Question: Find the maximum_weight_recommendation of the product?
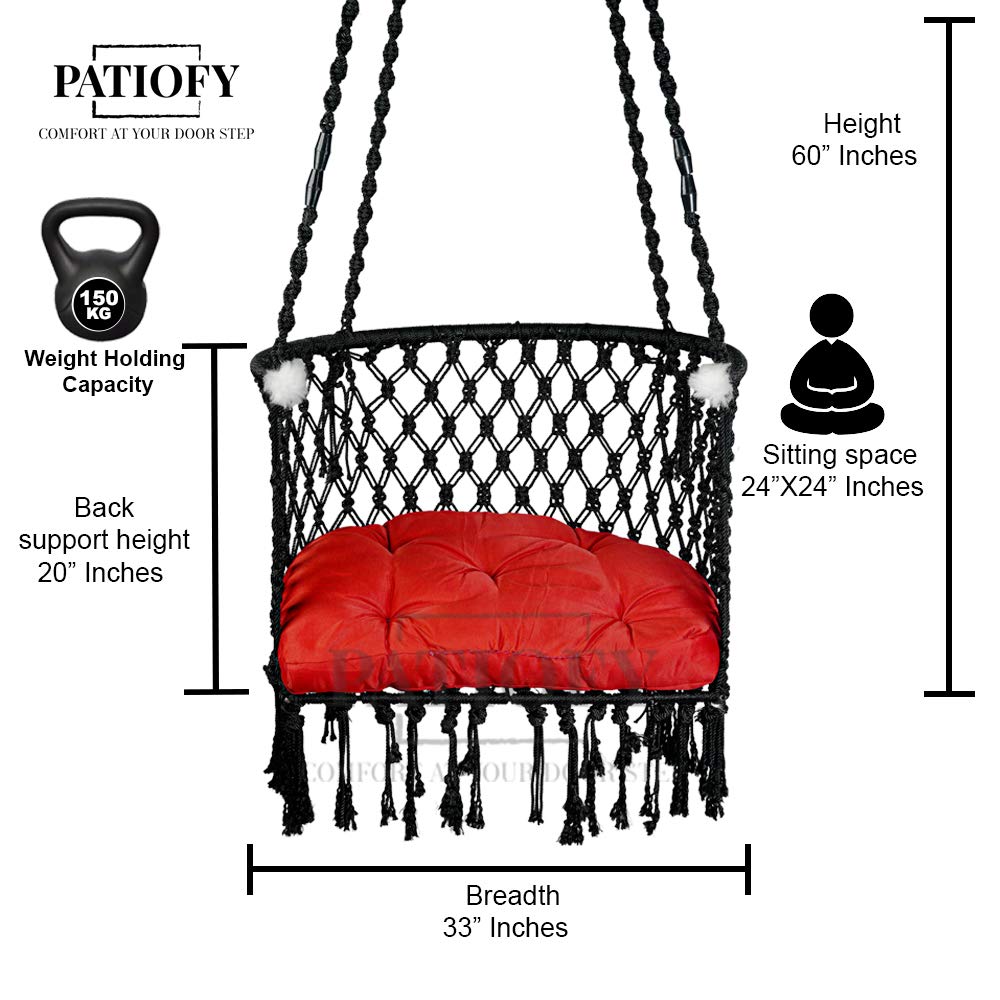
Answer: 150 kilogram